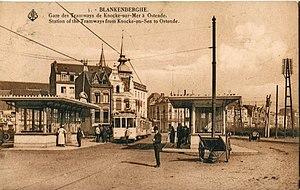
Carte postale ancienne éditée par AB n°5
Le tramway de la côte belge ou Kusttram est un tramway qui dessert la côte maritime belge de La Panne à Knokke.
Blankenberge, en français Blankenberghe est une ville côtière, néerlandophone de Belgique située en Région flamande dans la province de Flandre-Occidentale.
Le Chemin de Fer électrique d'Ostende-Blankenberghe et ses extensions est société anonyme belge qui a, de 1905 à 1927, construit puis exploité un tramway électrique à voie métrique, situé sur le littoral dans la province de Flandre-Occidentale.